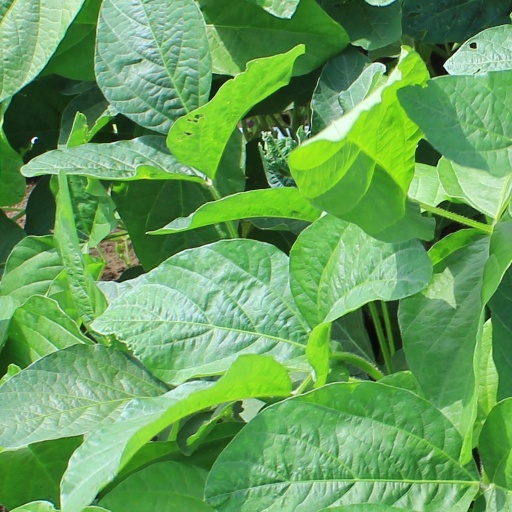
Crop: soybean